Ukiyo-zōshi

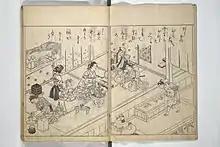
An illustration from a popular "ukiyo-zōshi" novel by Nishikawa Sukenobu

"Ukiyo-e" illustrations in "ukiyo-zōshi" books were able to give the author less work in terms of describing character appearances and background details while giving the illustrator creative leeway to fill in those gaps of description through included artwork. Unlike "kibyoshi" books which would cram text along the outlines of the illustrations later in the eighteenth century, "ukiyo-zōshi" novels had designated pages for artwork and kept the text and art separate. Unlike other genres besides "kibyoshi", "ukiyo-zōshi" illustrations’ main purpose was to add visual beauty to the novel. A balance between art, writing, printing, prose, and engraving had to be struck to create the "ukiyo-zōshi", with one person filling all of those roles much of the time. Notable works that Howard Hibbett addresses as striking a precise balance are: "Kōshoku ichidai otoko" (The Man Who Spent His Life In Love, 1682); and "Kōshoku ichidai onna" (The Woman Who Spent Her Life In Love, 1686). Not only do these works of Saikaku create a balance between illustration and writing, but they also inspired many future "ukiyo-zōshi" works, especially "Kōshoku ichidai otoko". Its use of "haikai" poetry and allusions to the popular guidebooks of the day made this novel a hit and a major source for book pirates. These novels also created rivalries among competing authors as each tried to create their own visual adventure through the use of illustration. "Ukiyo-e" illustrations helped bring to life the descriptive nature of the "ukiyo-zōshi" novel.